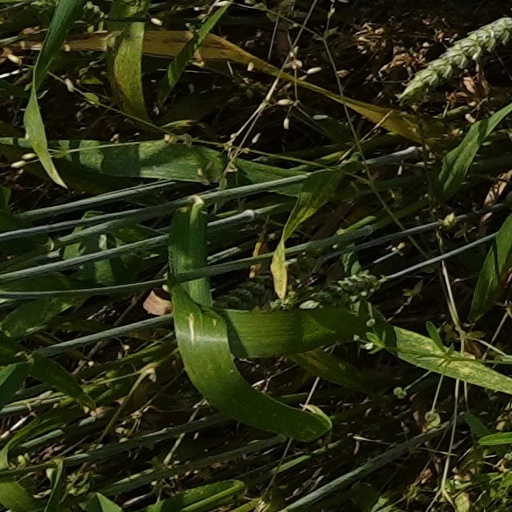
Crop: wheat